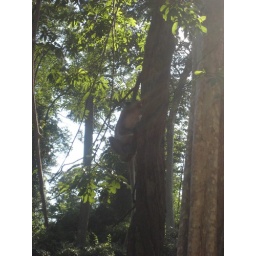
a monkey in a tree at Angkor Thom